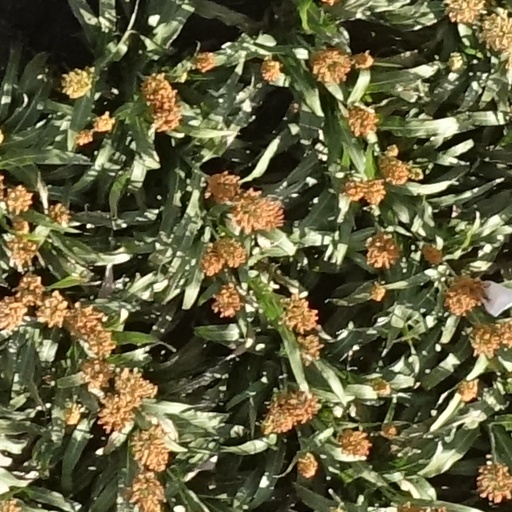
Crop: sorghum